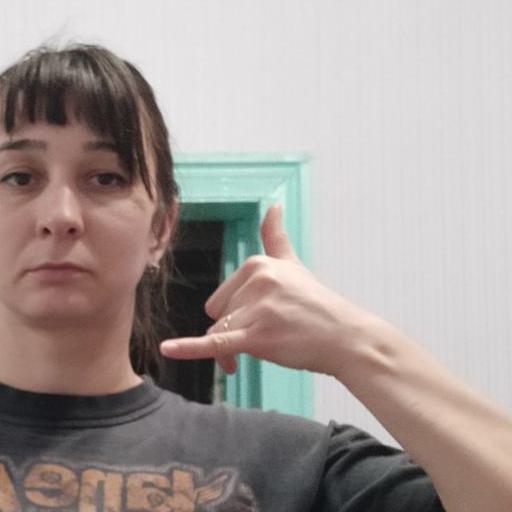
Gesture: call